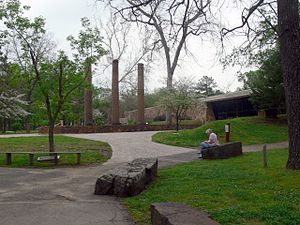
Wilma Mankiller / Tilbagevenden til Oklahoma / Politiker (1983-1995) / Vicehøvding (1983-1985)
Cherokee Heritage Center
Wilma Pearl Mankiller var en Cherokee-aktivist, socialarbejder, samfundsudvikler og den første kvinde valgt til overhøvding for Cherokee Nation. Hun blev født i Tahlequah, Oklahoma, USA og boede i Adair County, Oklahoma indtil hun var 11 år, hvorefter familien flyttede til San Francisco, Californien som led i et føderalt regeringsprogram til urbanisering af indianere. Efter high school giftede hun sig med en ecuadorianer. De fik to døtre, og Mankiller blev hjemmegående mor. Inspireret af de sociale og politiske bevægelser i 1960'erne blev Mankiller involveret i besættelsen af Alcatraz, og senere blev hun involveret i Pit River-stammens kamp for land og kompensation. I begyndelsen af 1970'erne var hun i fem år socialarbejder med primært fokus på børns problemer.